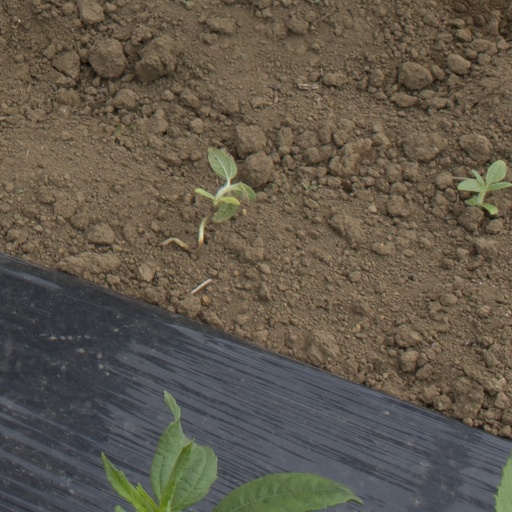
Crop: Jerusalem artichoke